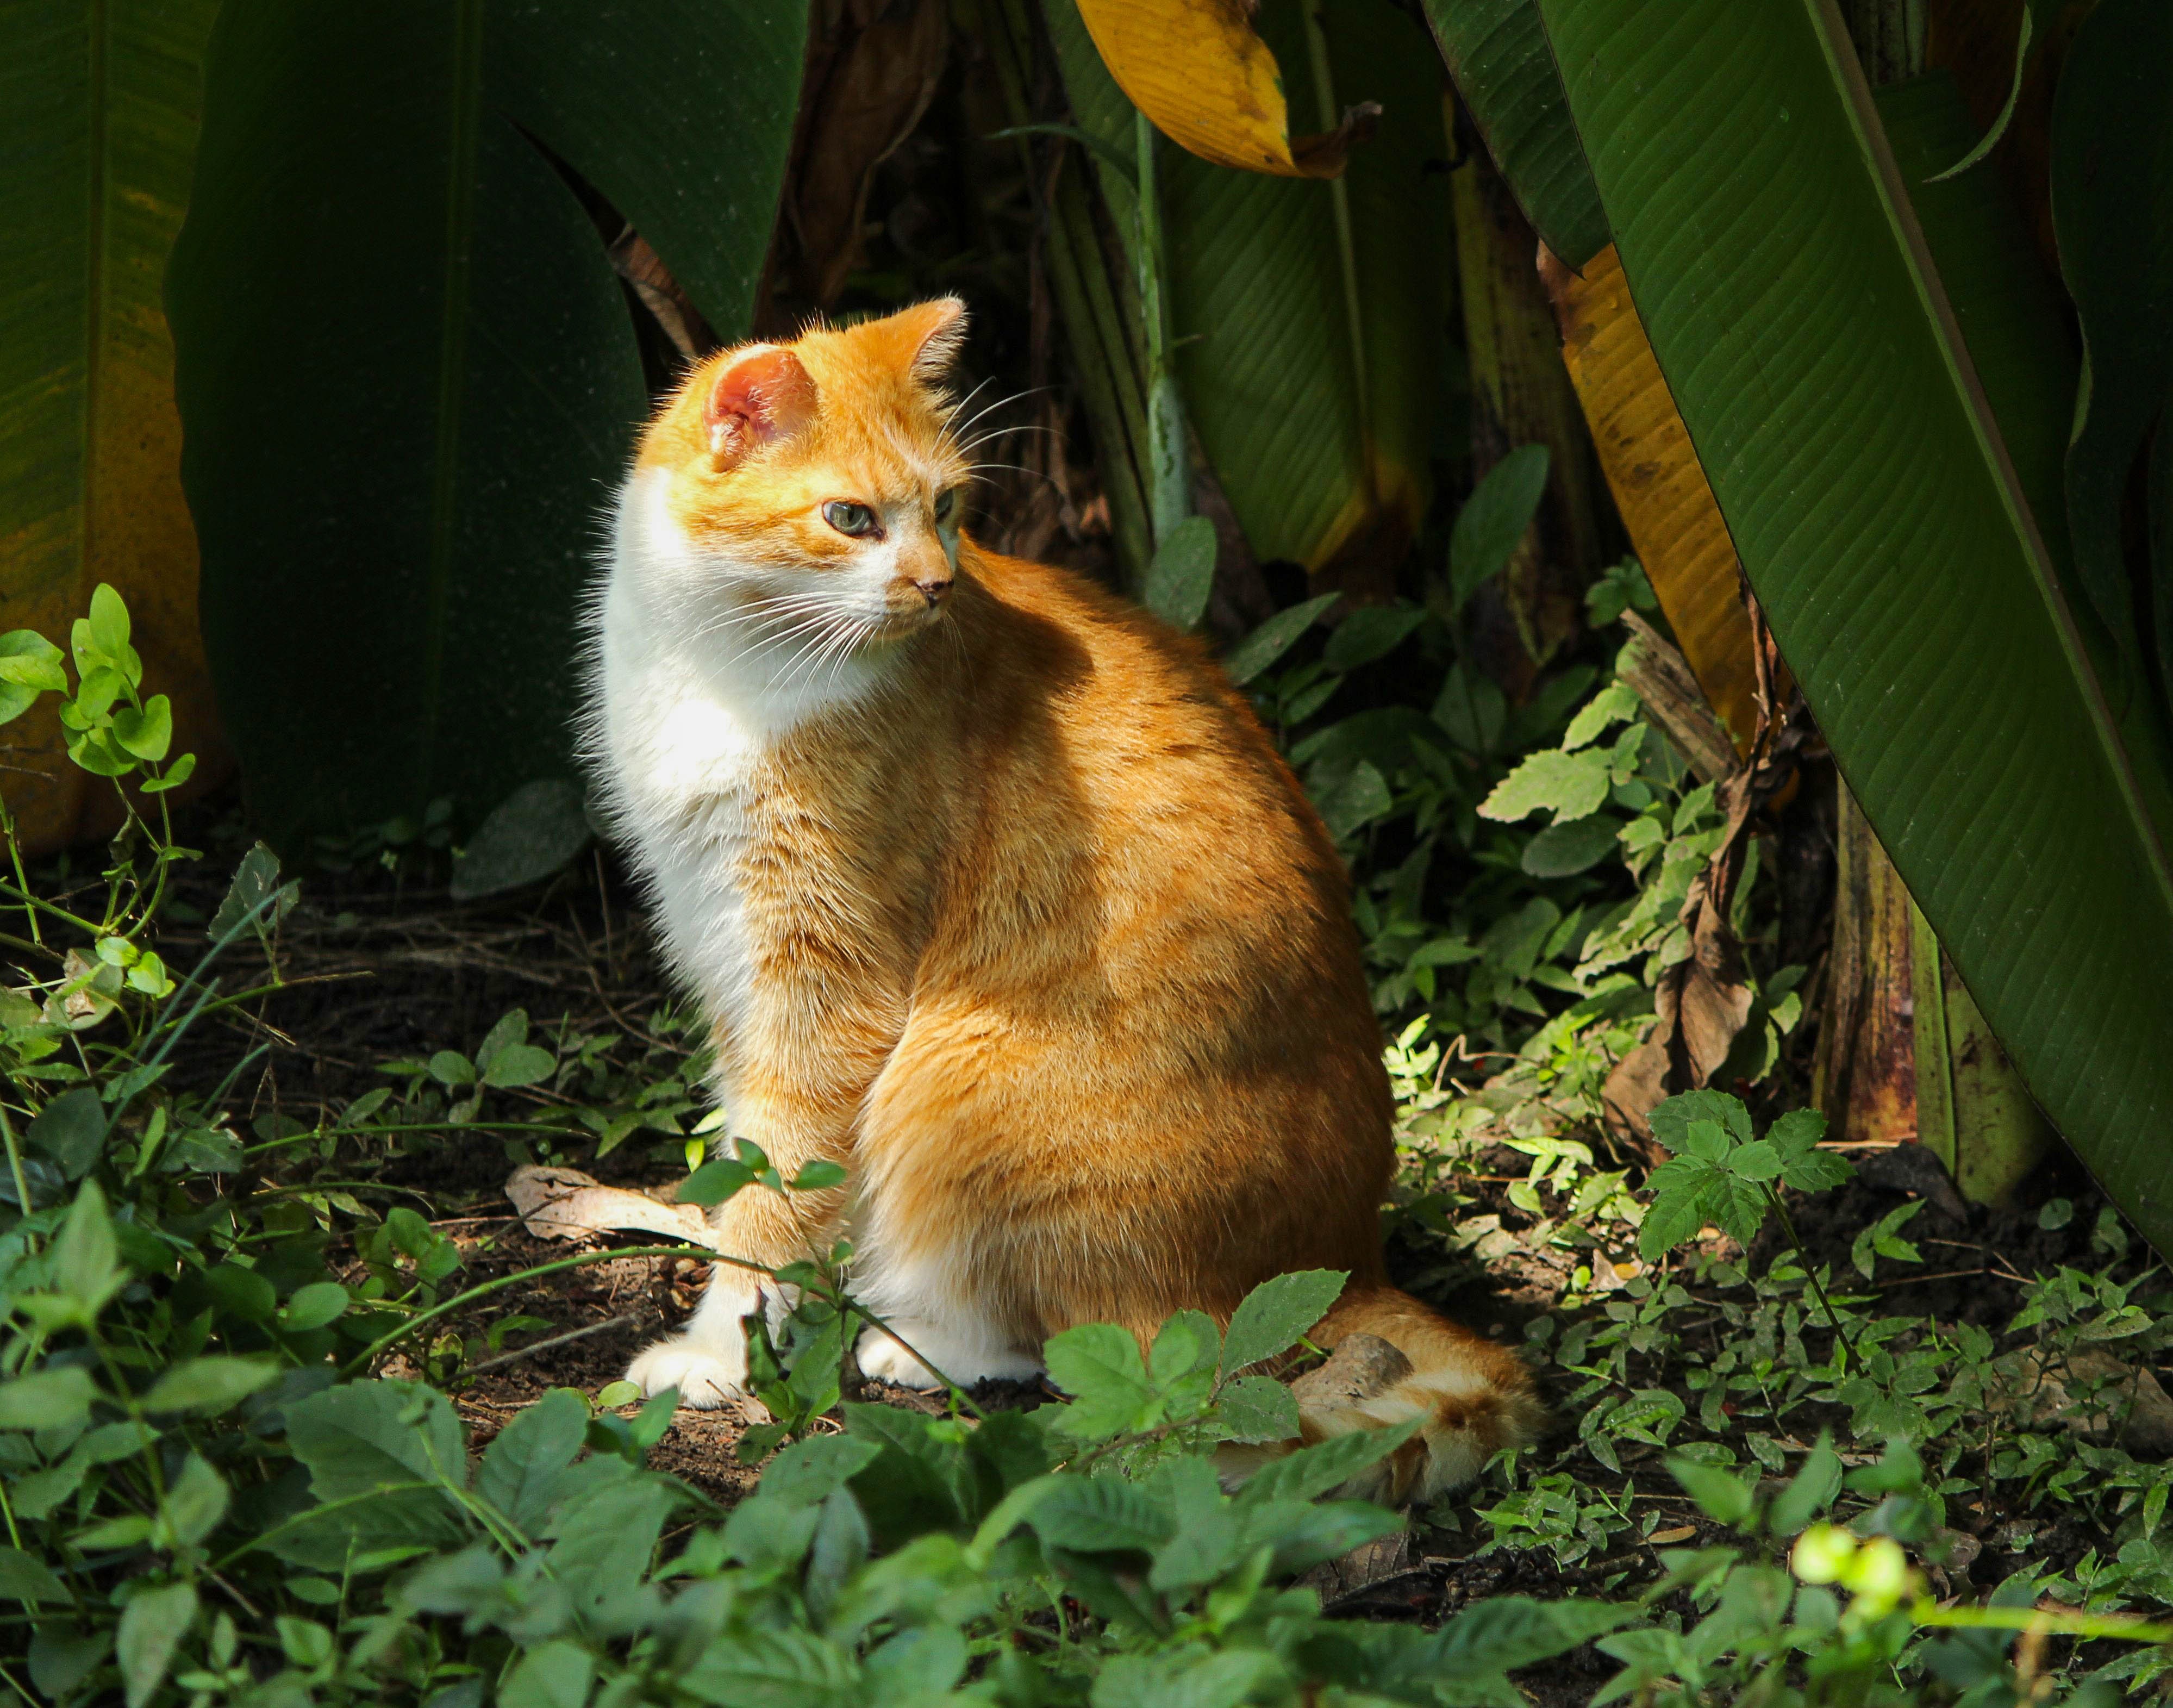
grass, flower, wildlife, pet, cat, feline, mammal, fauna, whiskers, kitty, vertebrate, domestic cat, housecat, house cat, feral cat, wild cat, small to medium sized cats, cat like mammal